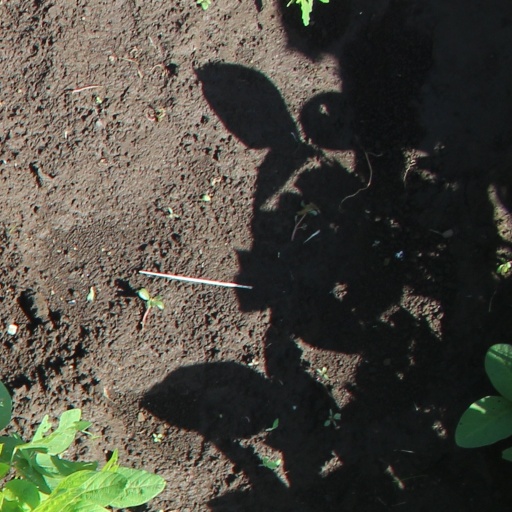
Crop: soybean